Hungarian Turanism

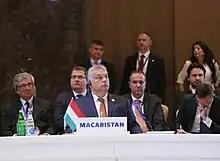
Viktor Orbán during the 7th Summit of Cooperation Council of Turkic-Speaking States in Baku

In 1920, Archduke Joseph Francis of Austria (Archduke Joseph Francis Habsburg) became the first patron of the Hungarian Turan Society